Truckside advertisement

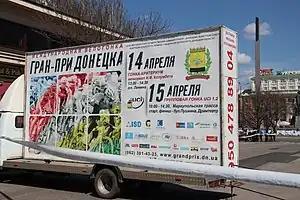

A truckside advertisement or truckside ad is a billboard that is affixed to a truck that is for the purpose of advertising to the general public. This is a form of outdoor advertising classified as transit advertising by the outdoor advertising association of America.